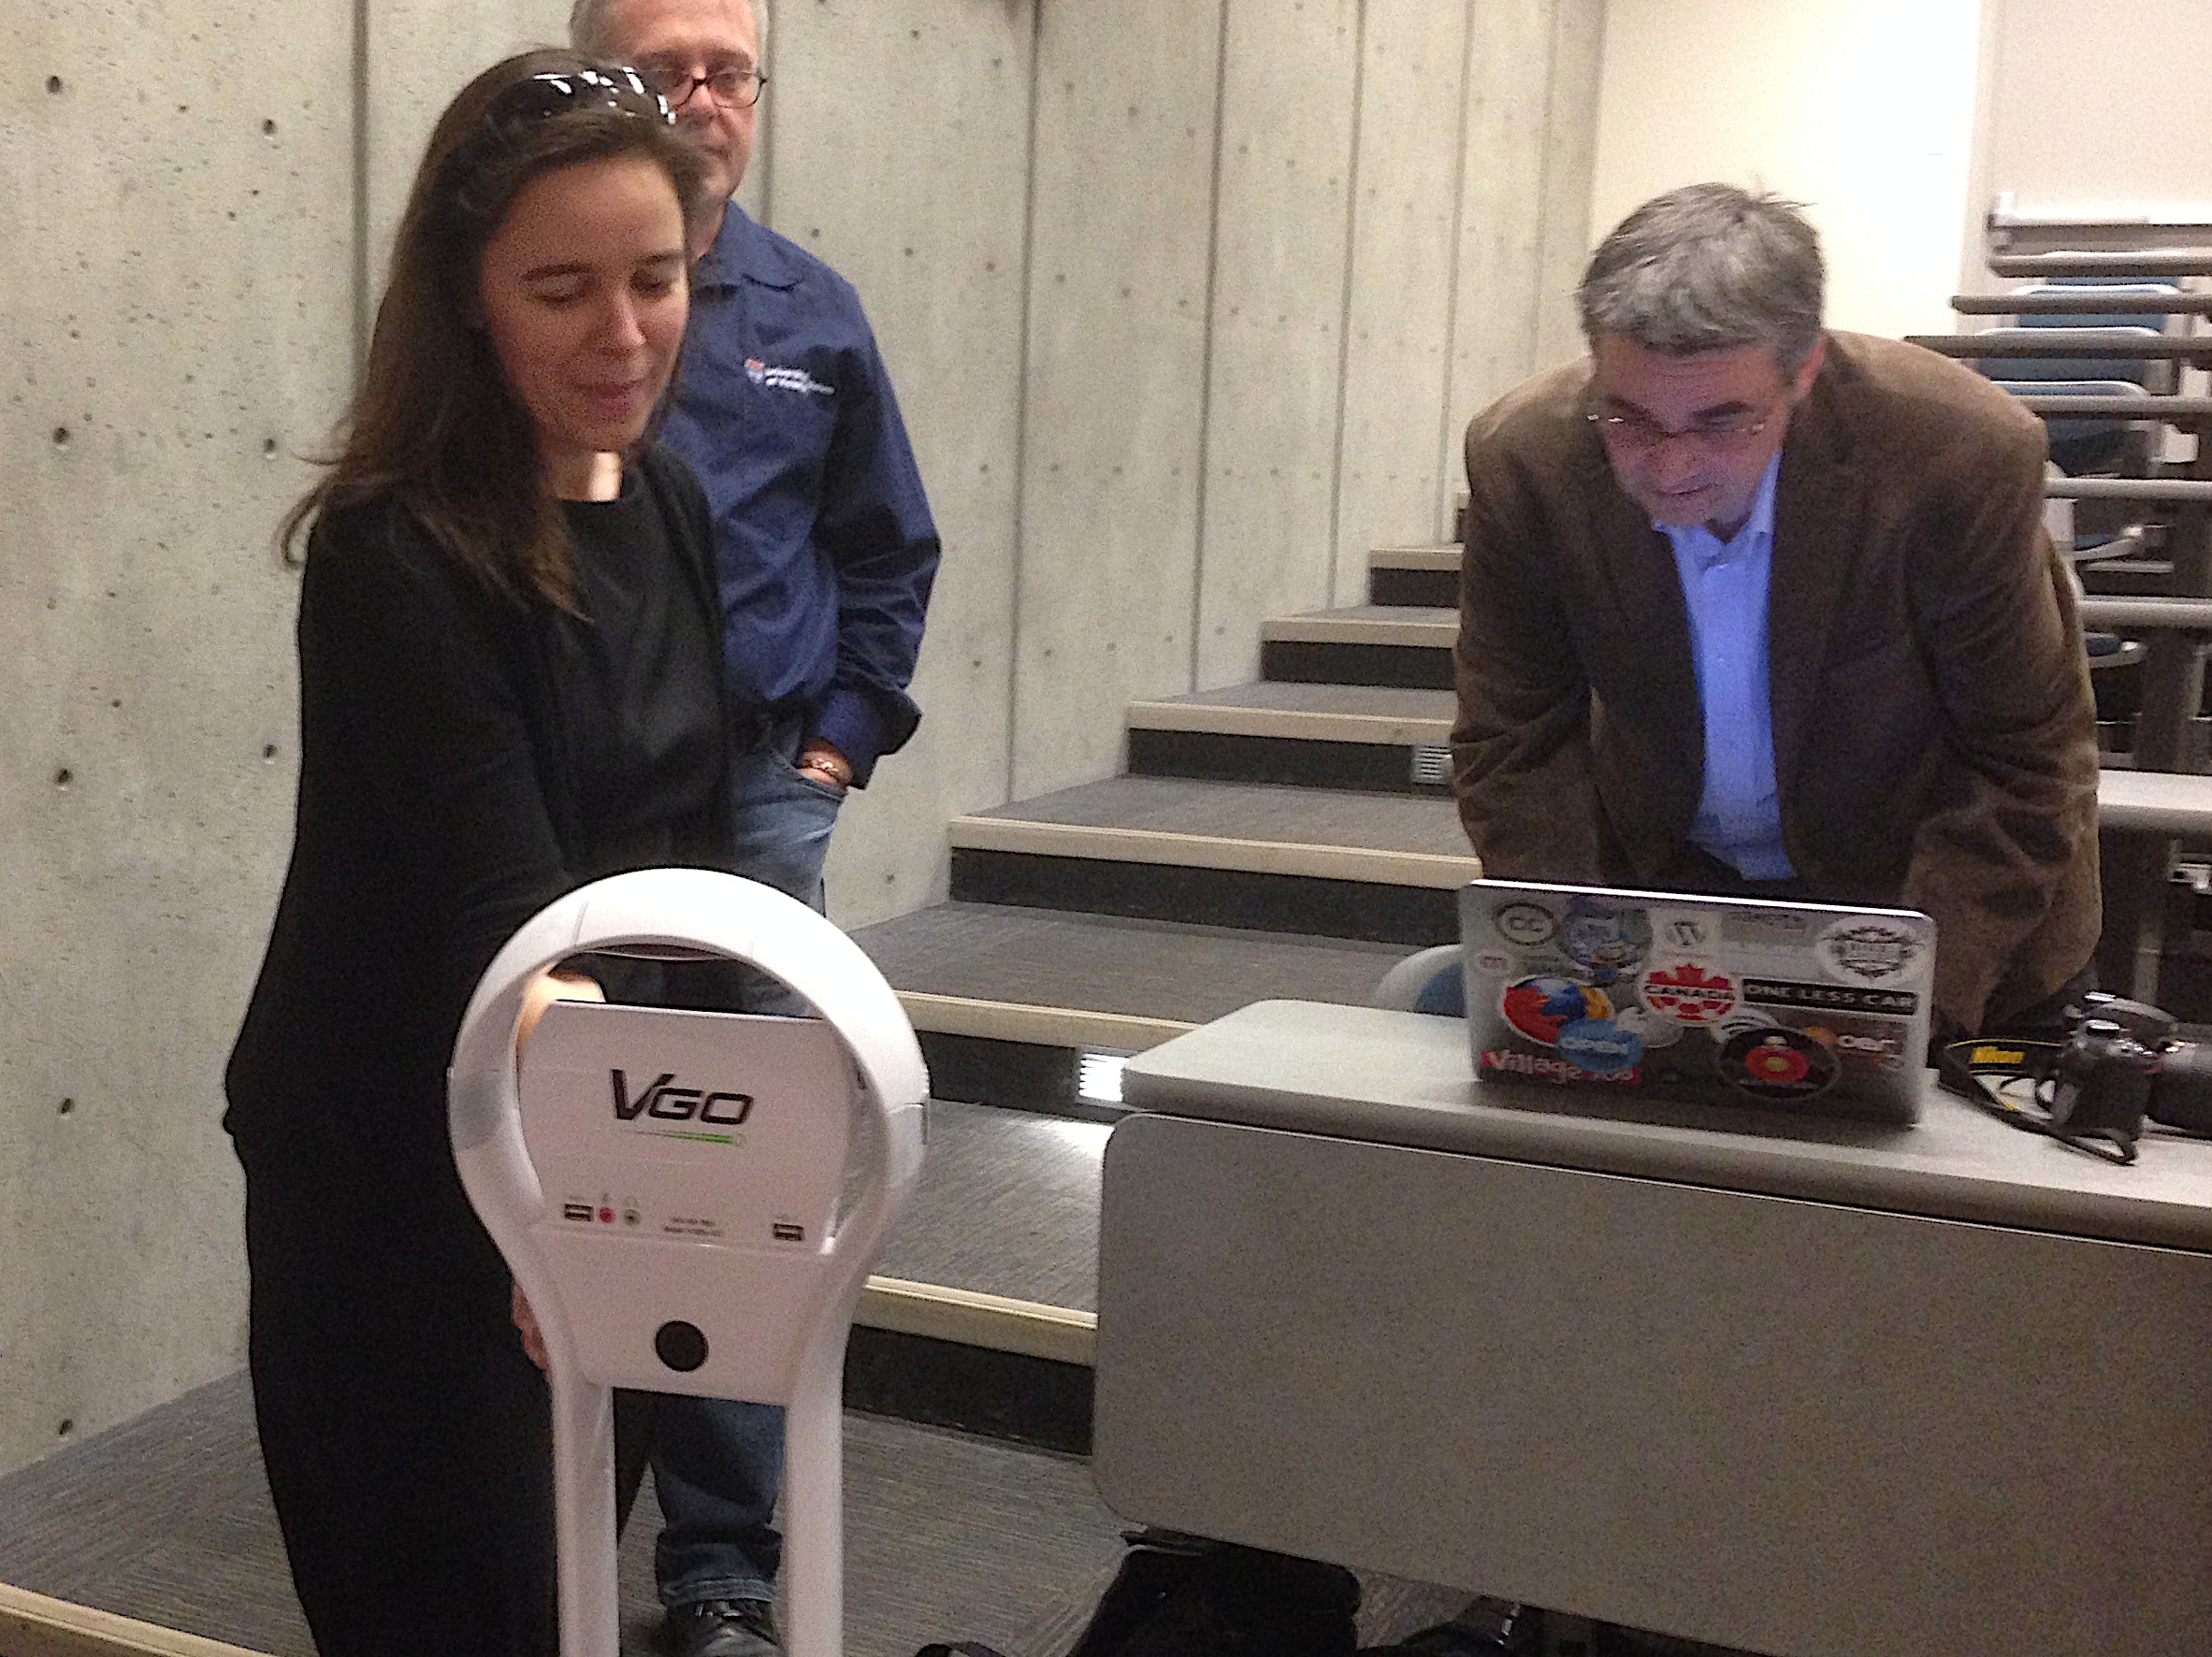
technology, product